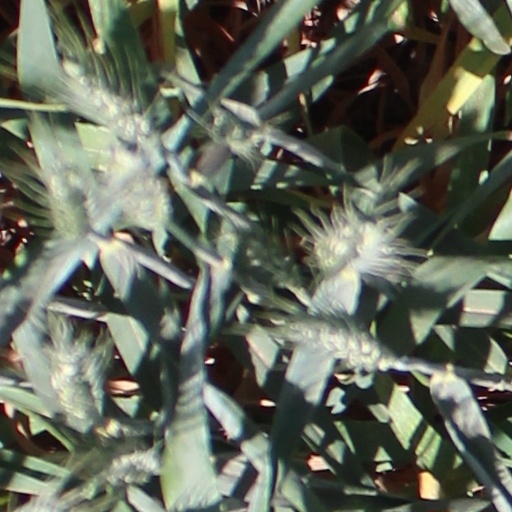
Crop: wheat